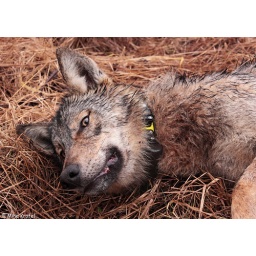
sedated male gray wolf Canis lupus named &amp;quot;Brin&amp;quot; during radiocollaring in Slovenia